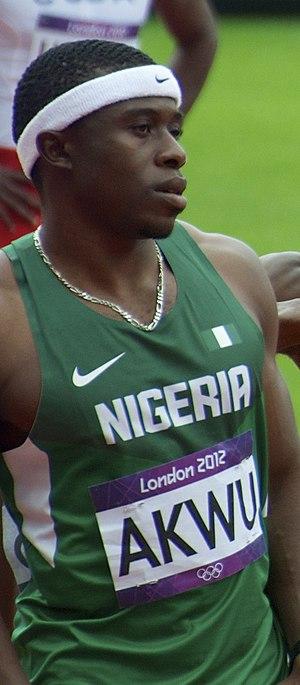
Noah Akwu est un athlète nigérian, spécialiste des épreuves de sprint.